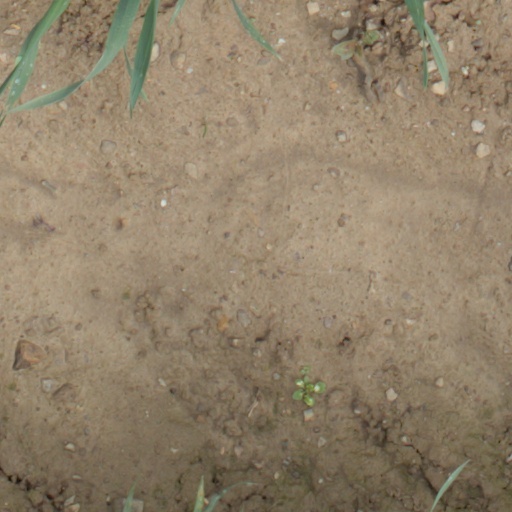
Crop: wheat